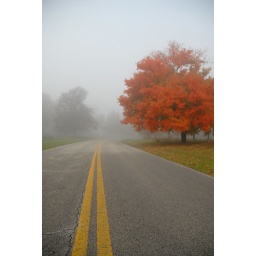
A dense fog covers the road and highlights a brightly color red in full fall foliage.